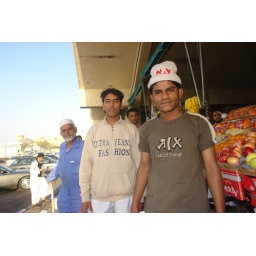
At the fruit wholesale market in Riyadh